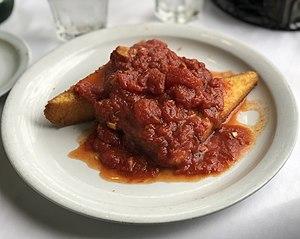
La polenta, polente ou encore poleinte, est une farine de maïs. Très consommée dans le nord de l'Italie, le Tessin en Suisse, le Comté de Nice, la Savoie et la Corse en France, la Bulgarie, la Roumanie et la Moldavie, elle se présente sous forme de galette ou de bouillie à base de semoule ou de farine de maïs.